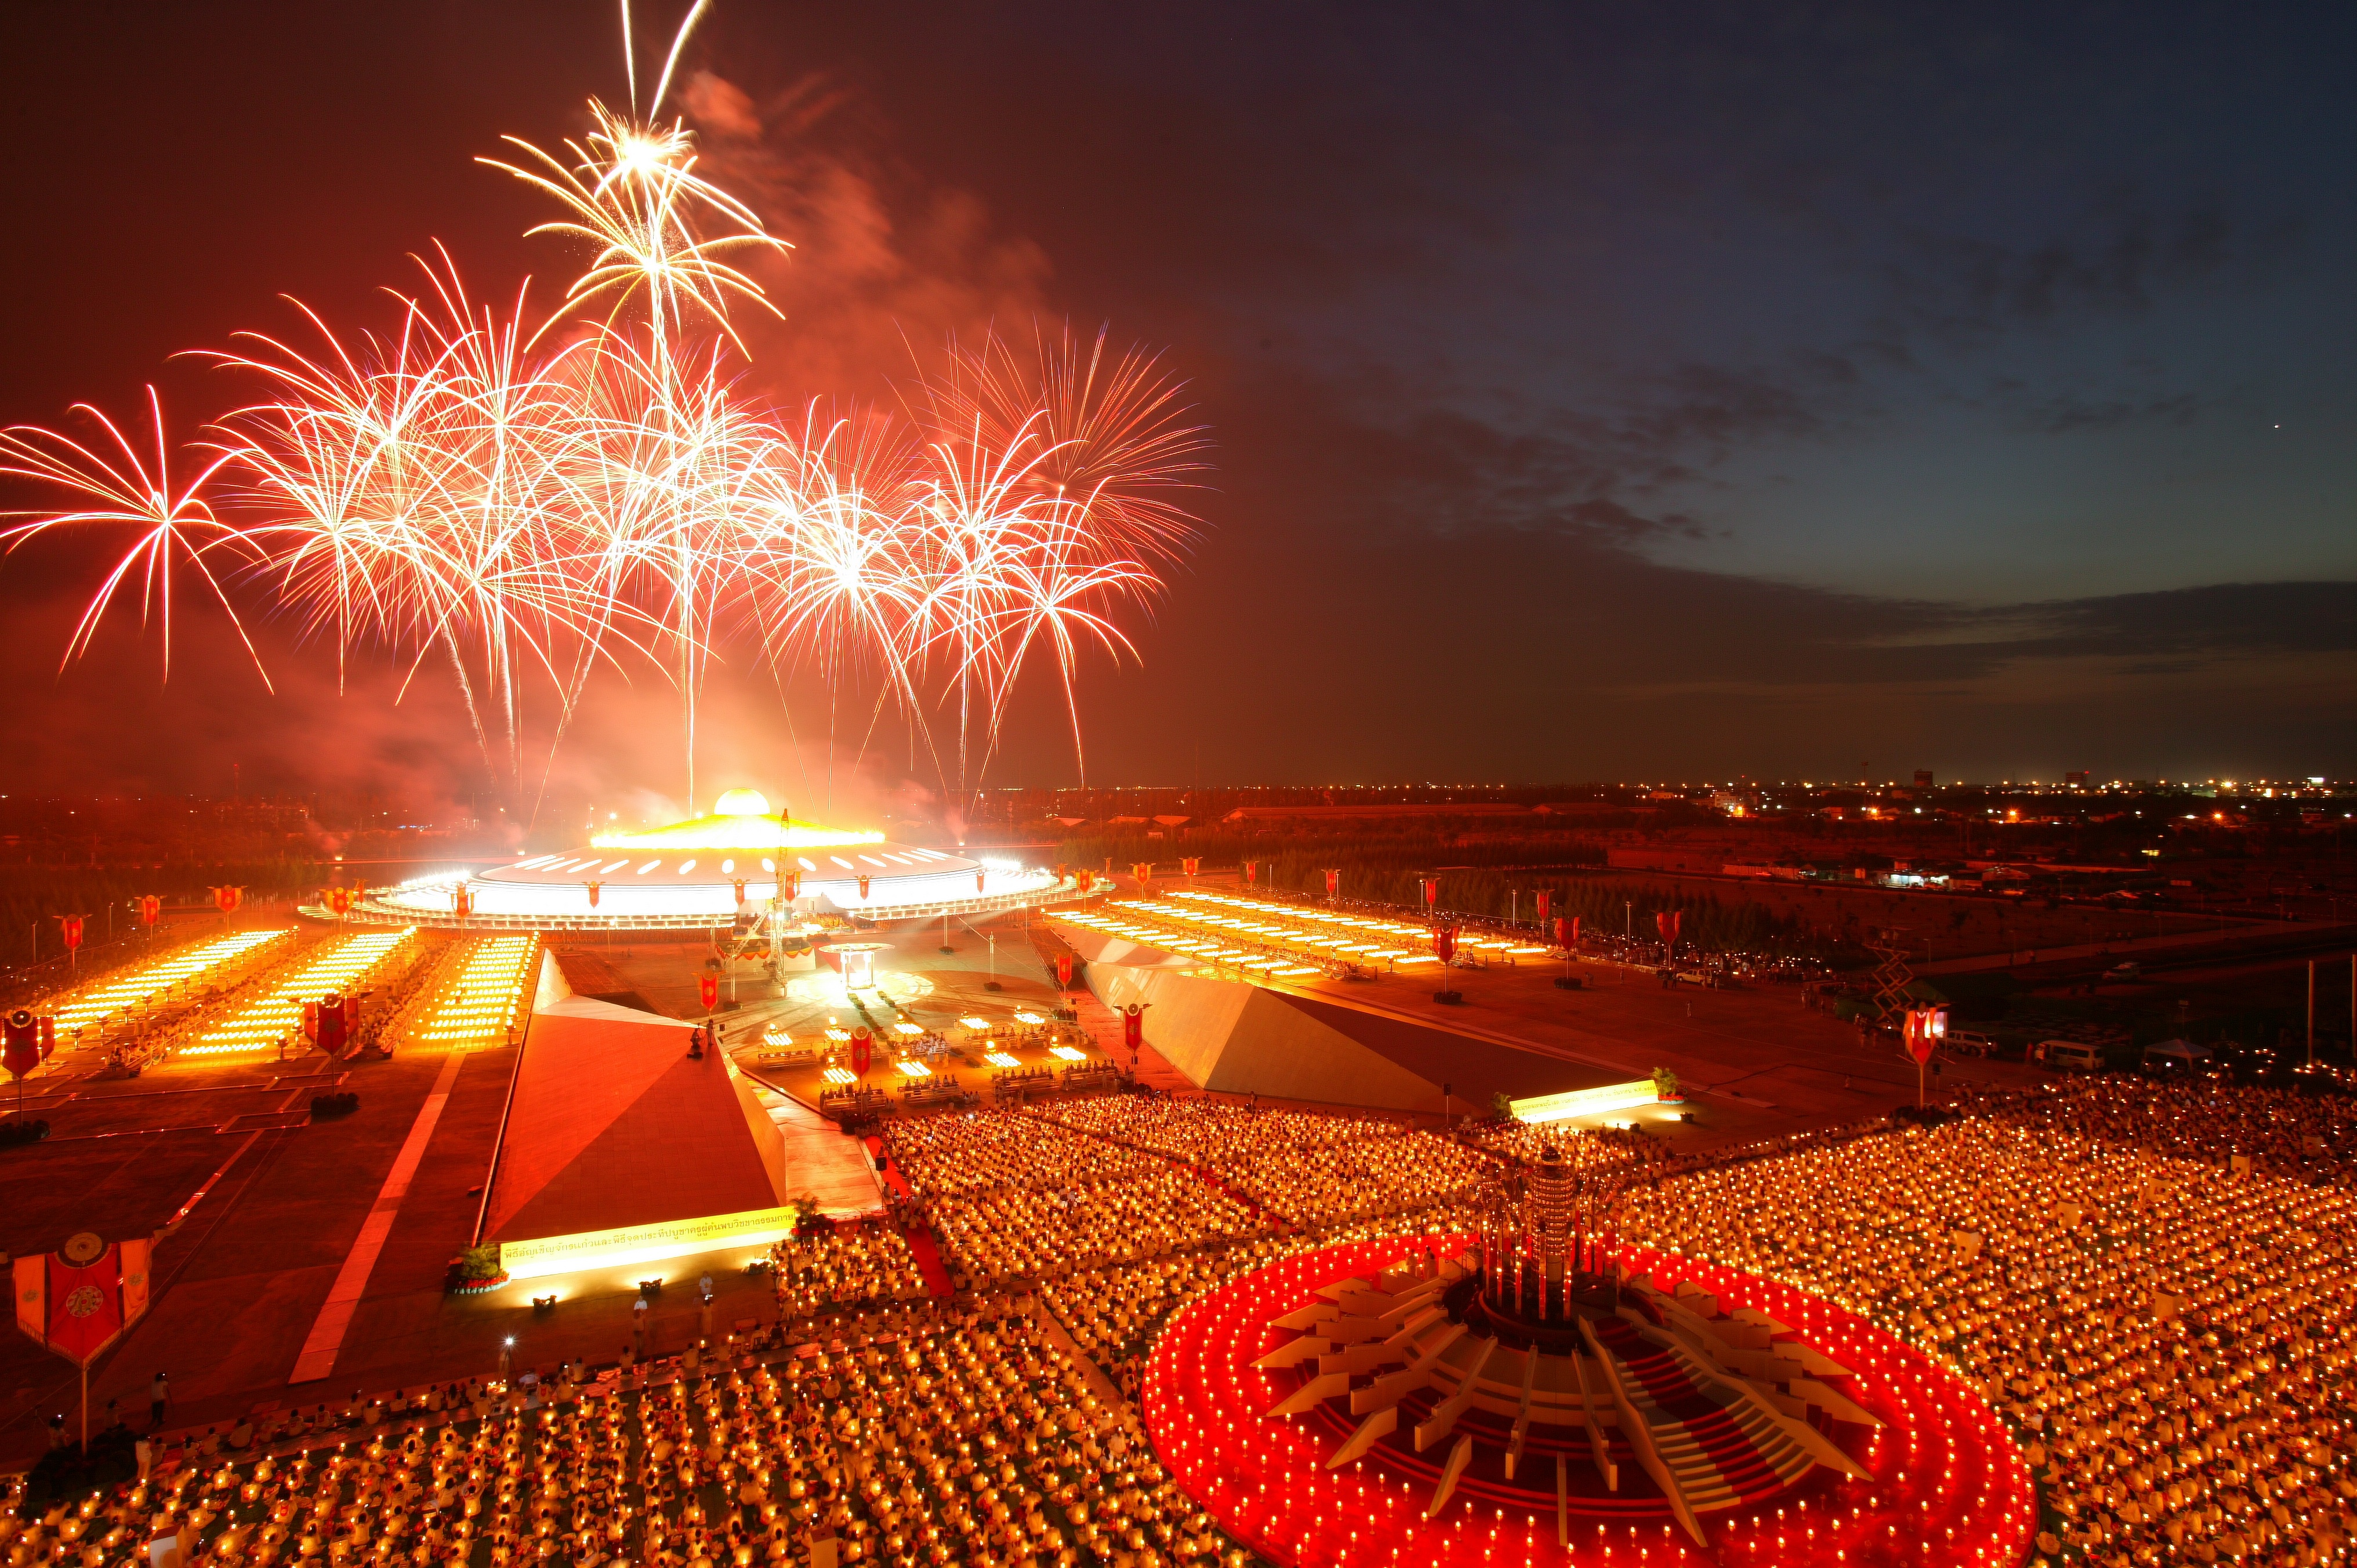
night, recreation, celebration, buddhism, thailand, festival, fireworks, temple, event, wat, outdoor recreation, dhammakaya pagoda, phra dhammakaya